Ed Alstrom

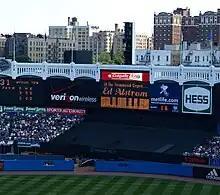
Screen at the old Yankee Stadium featuring Alstrom's name

Alstrom describes himself as an "itinerant musician" and has played for synagogues, churches, feature films, Broadway musicals and at Yankee Stadium. He has performed with Chuck Berry, Leonard Bernstein, Bette Midler, Herbie Hancock, and Steely Dan. He played in the pit bands for "Leader of the Pack" and "Hairspray." He is in a trio called Acid Cabaret which formed in 1997. He won a Back Stage Bistro Award for Singer/Songwriter/Instrumentalist in 2003 for his work with Acid Cabaret.